Scirocco (film)

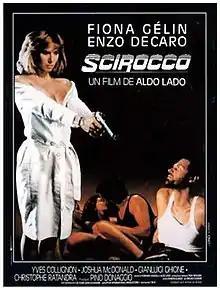

Scirocco, also known as Amantide – Scirocco and with the international title Sahara Heat, is a 1987 French-Italian drama film directed by Aldo Lado and starring Fiona Gélin.